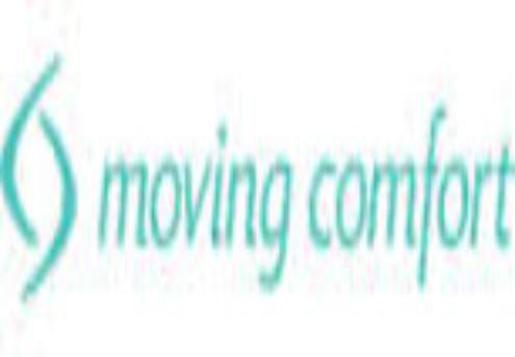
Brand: moving comfort-2
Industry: Clothes